South African Marine Corps

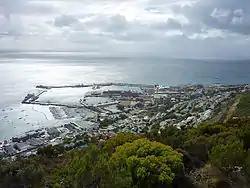
Simonstown Naval Base entrances were protected by guns of the Marines coastal and AA artillery

South Africa currently does not have a marine corps, though in the past it did. It was originally set up as a sub-branch of the South African Navy during the apartheid era, with the primary purpose of protecting the country's harbours (1951–1955). Then it was recreated in 1979 during the South African Border War as 1 Marine Brigade with the aim of serving as marine infantry (1979–1990). Today, the SAN Maritime Reaction Squadron is the closest analogue to a marine corps South Africa has.